Maria Shukshina

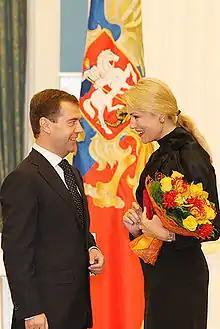
Shukshina receiving the title of "Honored Artist of Russia" with Dmitry Medvedev in 2008

Maria Shukshina was born in Moscow, the daughter of Russian writer, film director and actor Vasily Shukshin and Russian film actress Lidiya Fedoseyeva-Shukshina. The actress has an older half-sister Anastasia, and younger sister Olga.